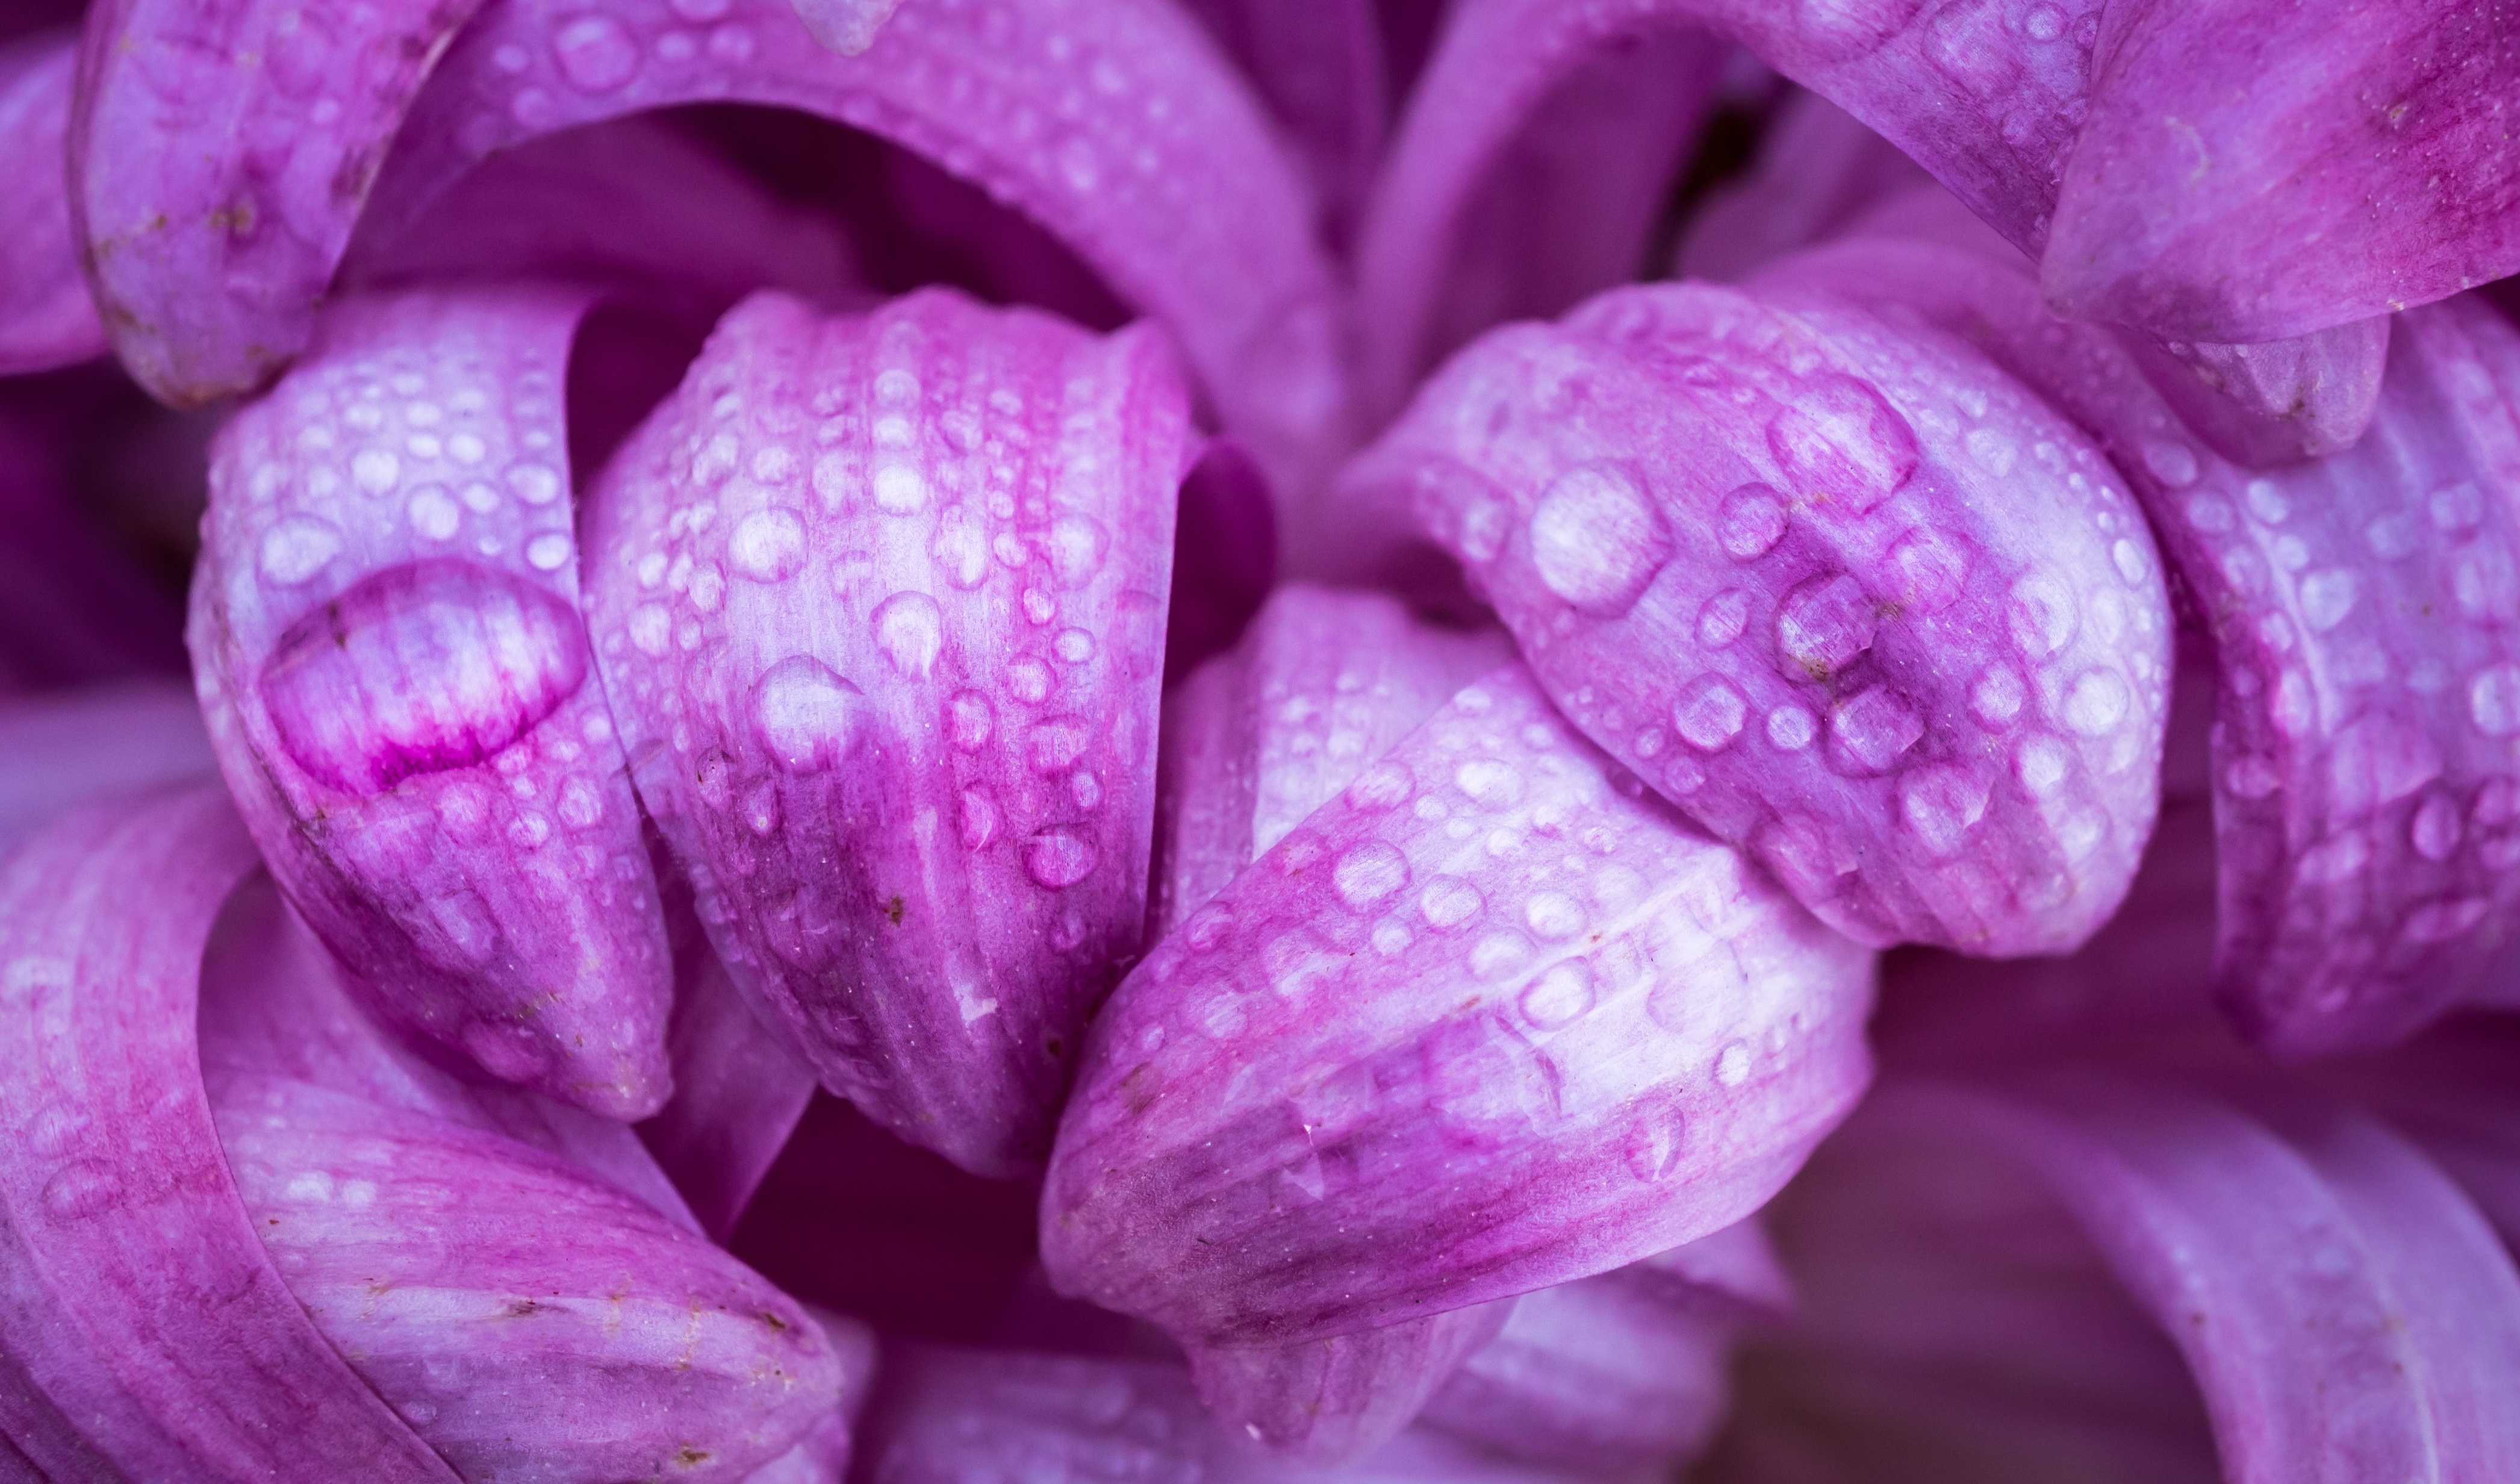
nature, blossom, dew, plant, photography, flower, purple, petal, macro, autumn, pink, flora, plants, flowers, close up, macro photography, trickle, flowering plant, affix, plant stem, land plant